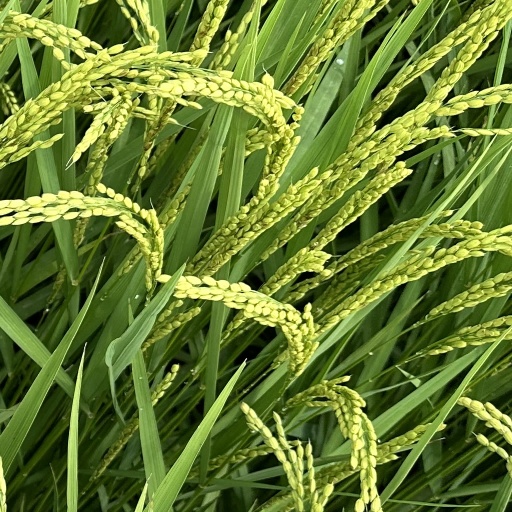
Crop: rice